Winney Grimshaw

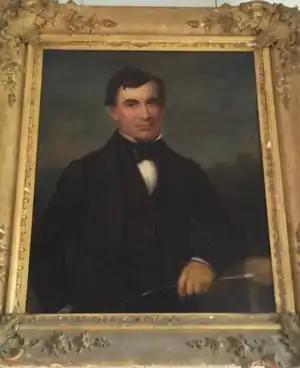
Portrait of William Henry Tayloe by Charles Bird King

Her parents were Esther Jackson and Bill Grimshaw, enslaved by William Henry Tayloe. Both were valuable to Mount Airy, as Esther was a spinner. Bill served as Tayloe's head carpenter from 1832 to 1845. Bill worked on The Octagon House in Washington, D.C., the Tayloe's winter residence and later the temporary home of James Madison and his family for six months after the British burned the White House.